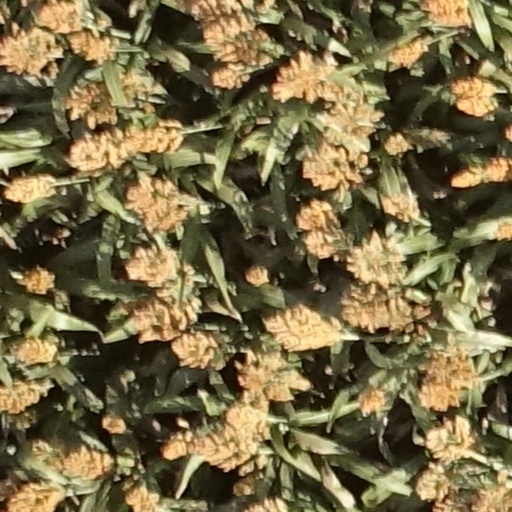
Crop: sorghum